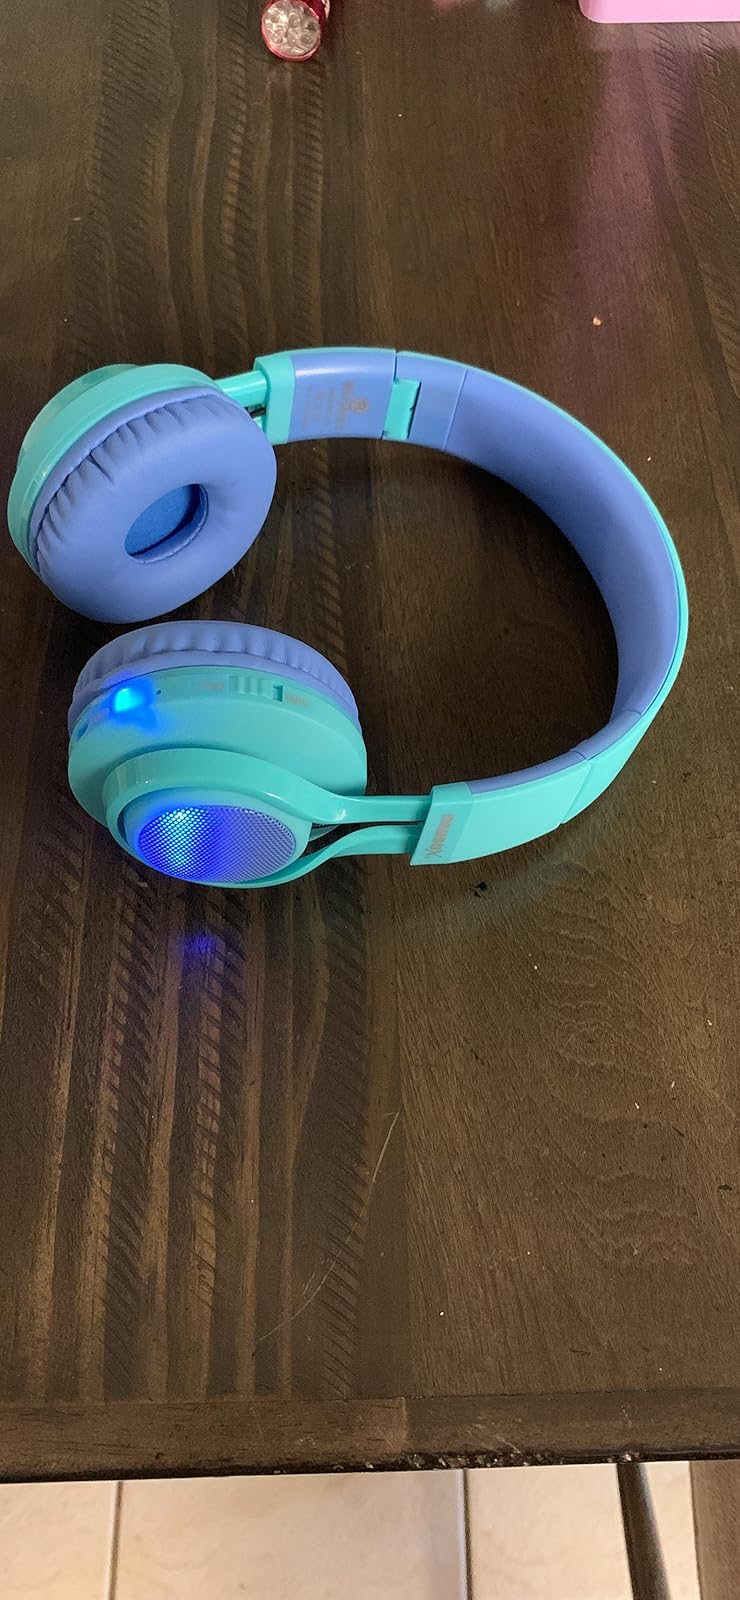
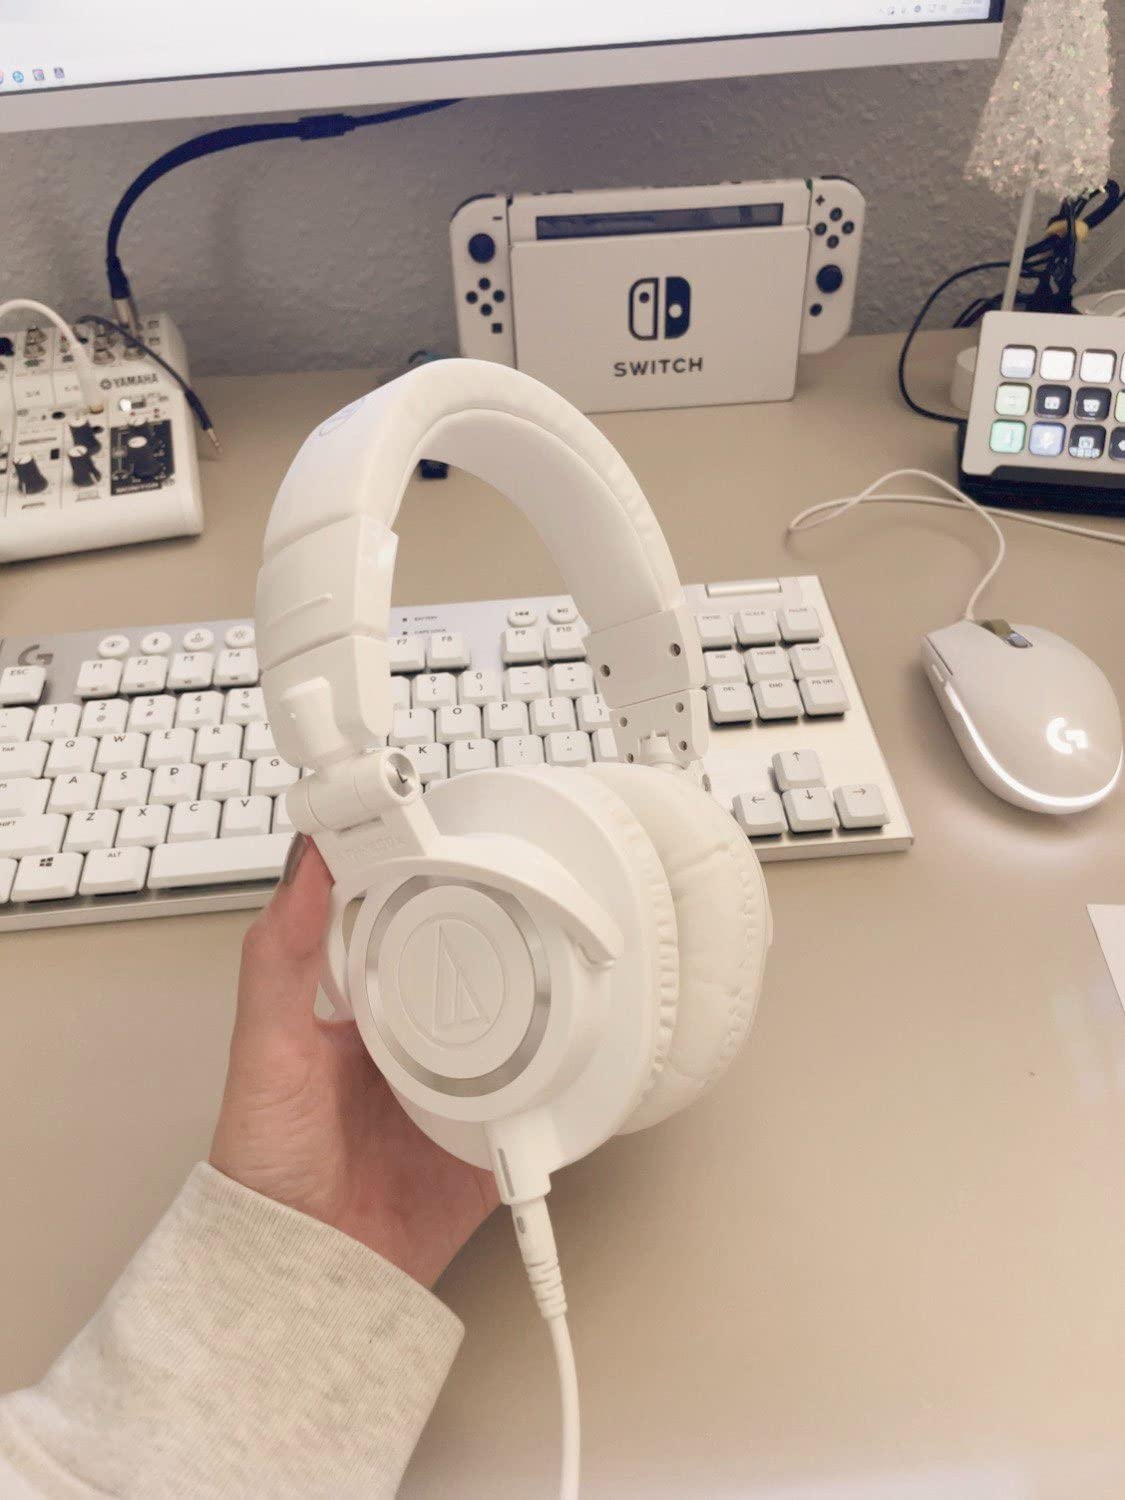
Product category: headphones
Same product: no